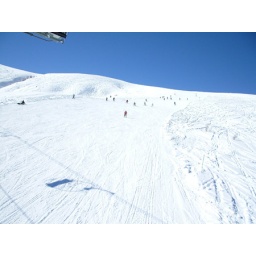
A blue slope, look at the sky, not a cloud in it :D